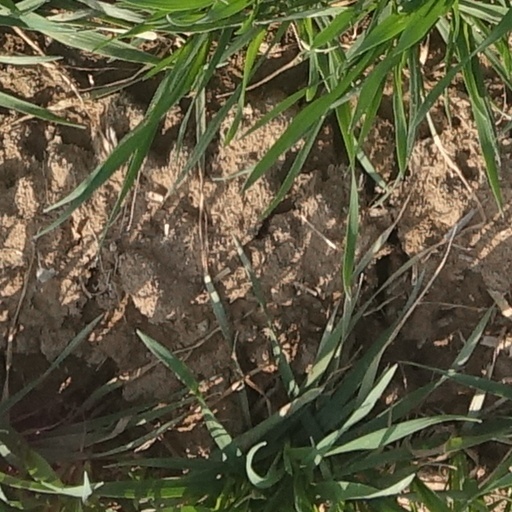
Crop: wheat